Curlew Island (South Australia)

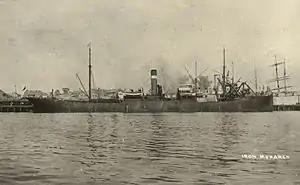
Postcard of the merchant vessel Iron Monarch (formerly SS Koolonga) pre-1937.

On 18 February 1930 BHP's steamer "Iron Monarch" ran aground on a sandbank inside No.6 Beacon near Curlew Island while en route to Port Augusta. She had aboard 6,500 tonnes of coal to deliver for the use of Commonwealth Railways. After it was realized that the vessel would not float on the rising tide, tugs and barges were sent from Port Pirie to unload the cargo and transship it to its destination. After unloading 1,600 tonnes of cargo, the vessel was freed on 27 February, only to demolish a beacon and strand again on another sand bank 18 kilometres (11 miles) out from Port Augusta (Commissariat Point). Once freed again with assistance from the tug "Yacka", the vessel proceeded to Port Augusta to finish unloading its cargo. Its next consignment was to transport iron ore from Whyalla to Newcastle for steel-making.